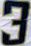
Number: 3